Columbus Panhandles

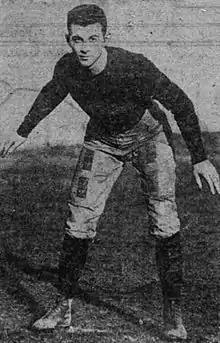
Jack Sack

Following the 1921 season, Carr became the league's new president and renamed the APFA, the NFL. He then discontinued the Panhandles after the 1922 season because of cost and salary demands. Following the 1922 season, the Panhandles became the Columbus Tigers. In 1923, the Tigers attained their best ranking in the NFL, finishing eighth. During that season multiple players won awards. Rookie end Gus Tebell, who was also the coach, was awarded 1st Team All NFL by the "Canton Daily News" as well as the "Green Bay Press-Gazette". Gus Sonnenberg, Paul Goebel, Jack Sack, and Bob Rapp were all awarded 1st Team All-NFL by the "Canton Daily News". Pete Stinchcomb was awarded 2nd Team All-NFL by "Collyer's Eye". During this time, and at the time of the team folding, Jerry Corcoran was owner of the Tigers.